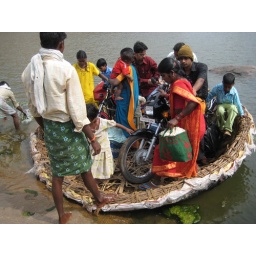
In a basket over the river